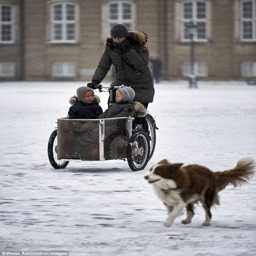
winter wonderland : people , who turned five the day of their outing , kept warm with a blanket over their legs , while person ran alongside them